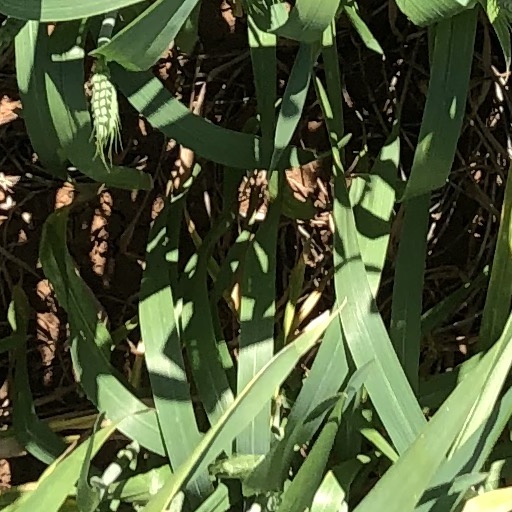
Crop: wheat